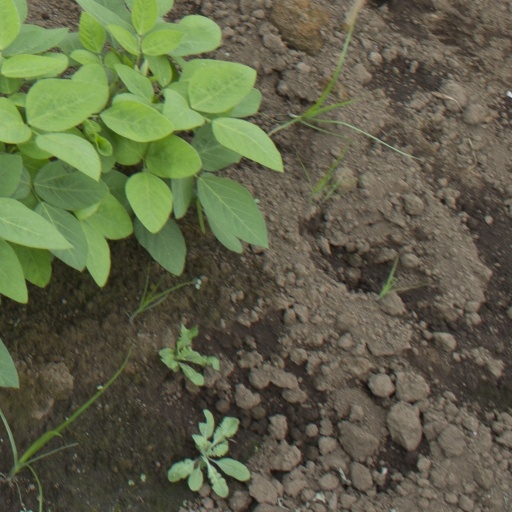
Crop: soybean